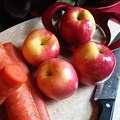
Label: apple